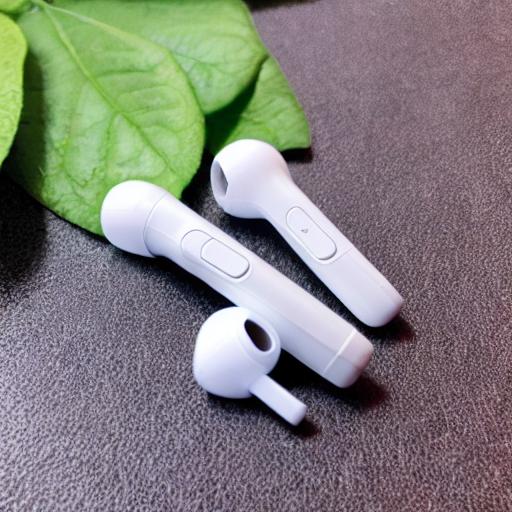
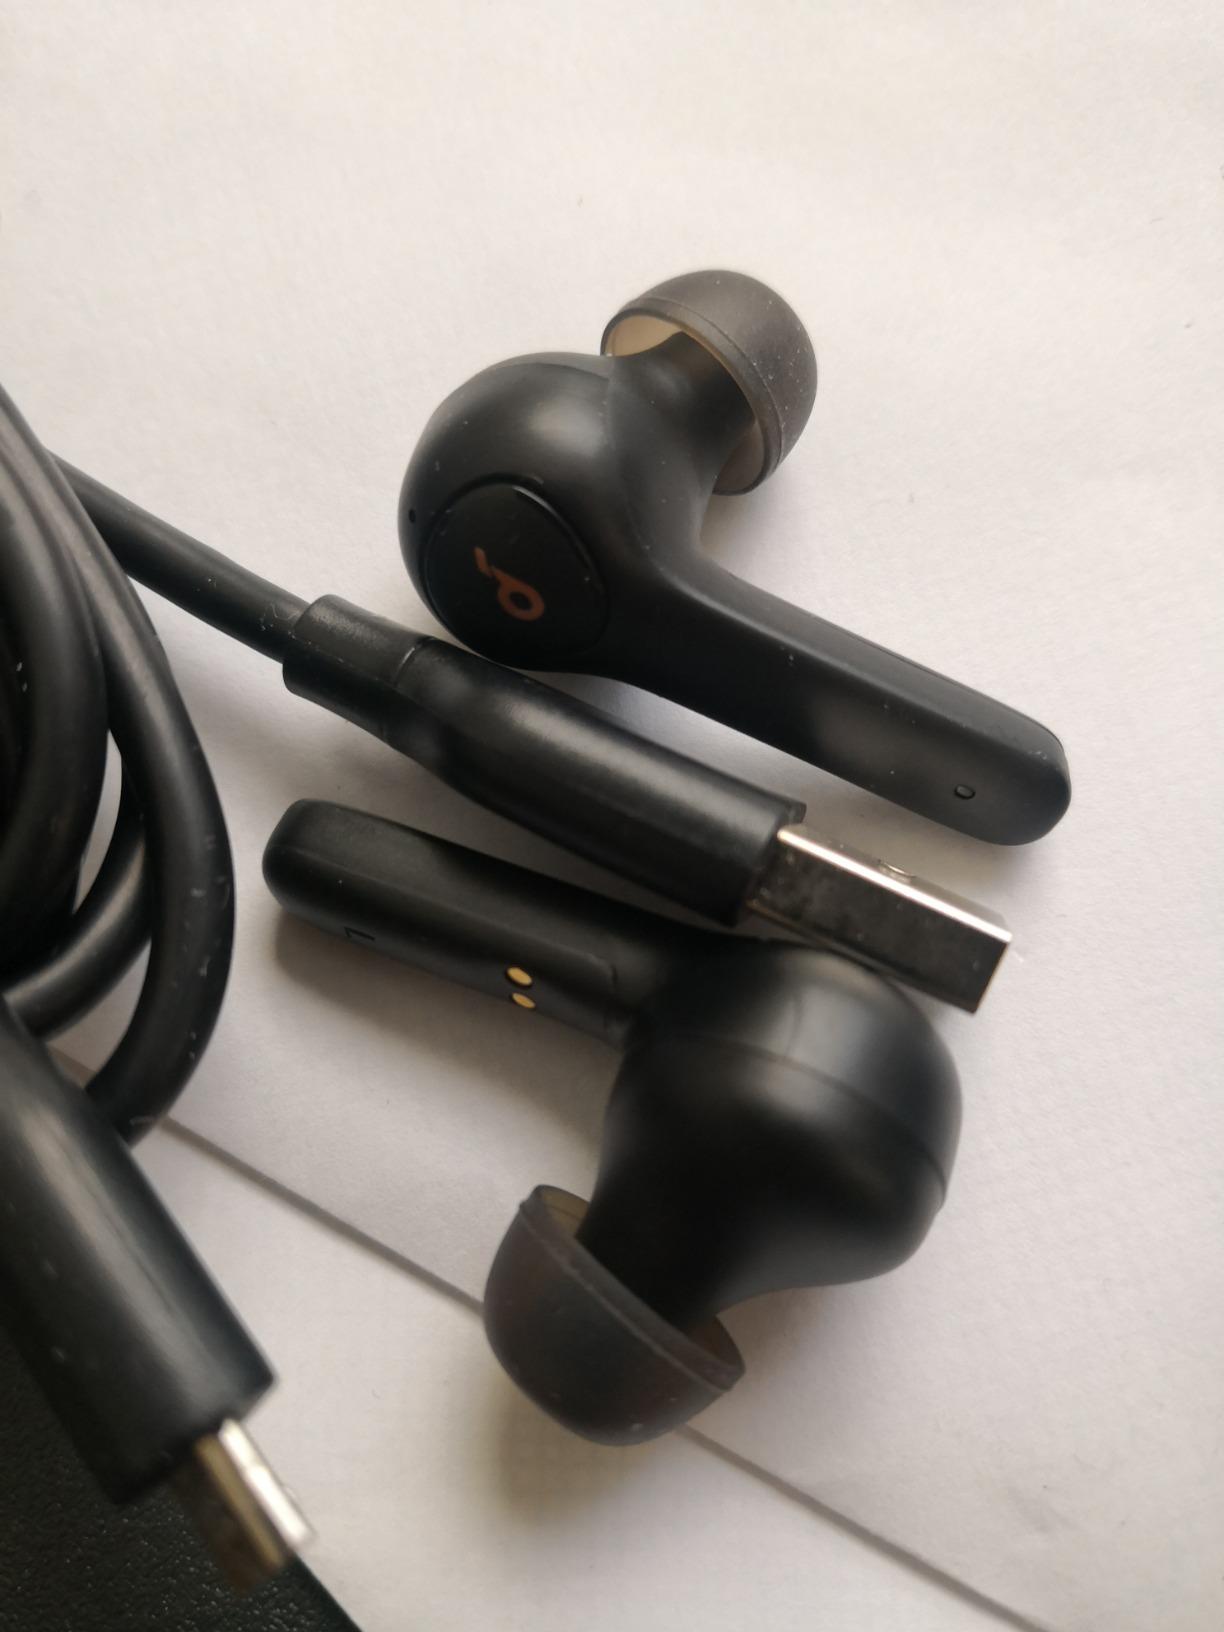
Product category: earbuds
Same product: no